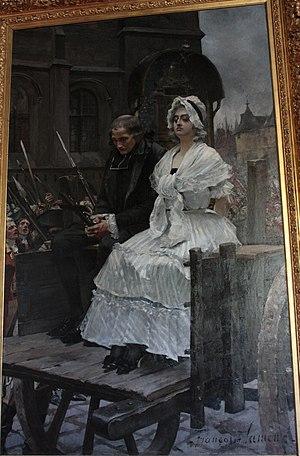
Marie-Antoinette se rendant au supplice par François Flameng, 1885
François Léopold Flameng né le 6 décembre 1856 à Paris, où il est mort le 28 février 1923, est un peintre, graveur et illustrateur français.